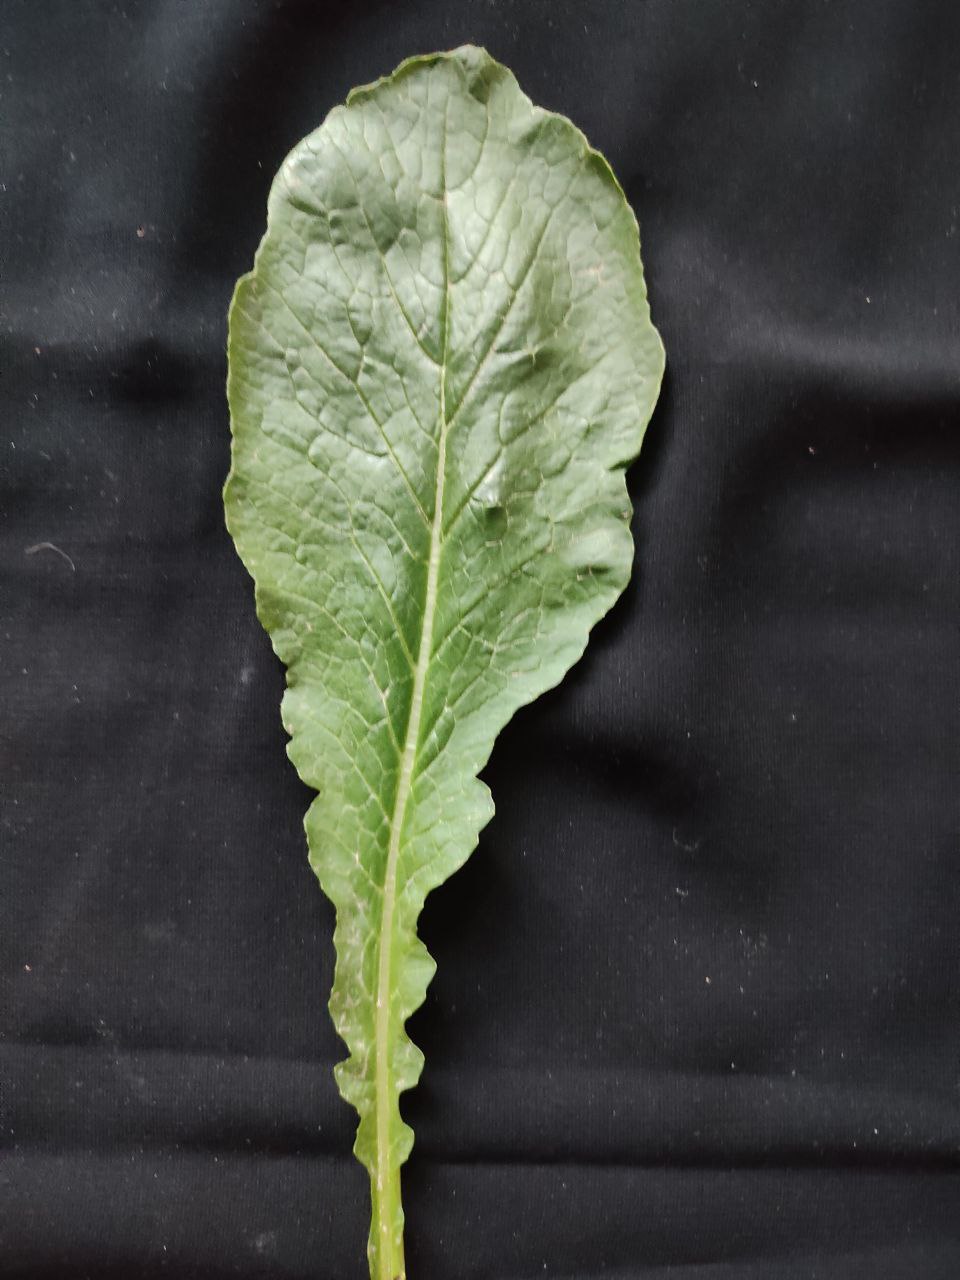
Label: Fresh leaf